Birgit Rausing

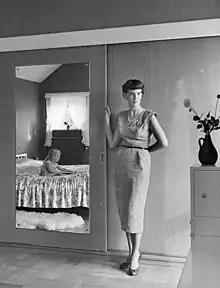

Birgit Rausing (born 26 October 1924) is a Swedish art historian, philanthropist, a former billionaire heiress and the widow of Gad Rausing (1922–2000).